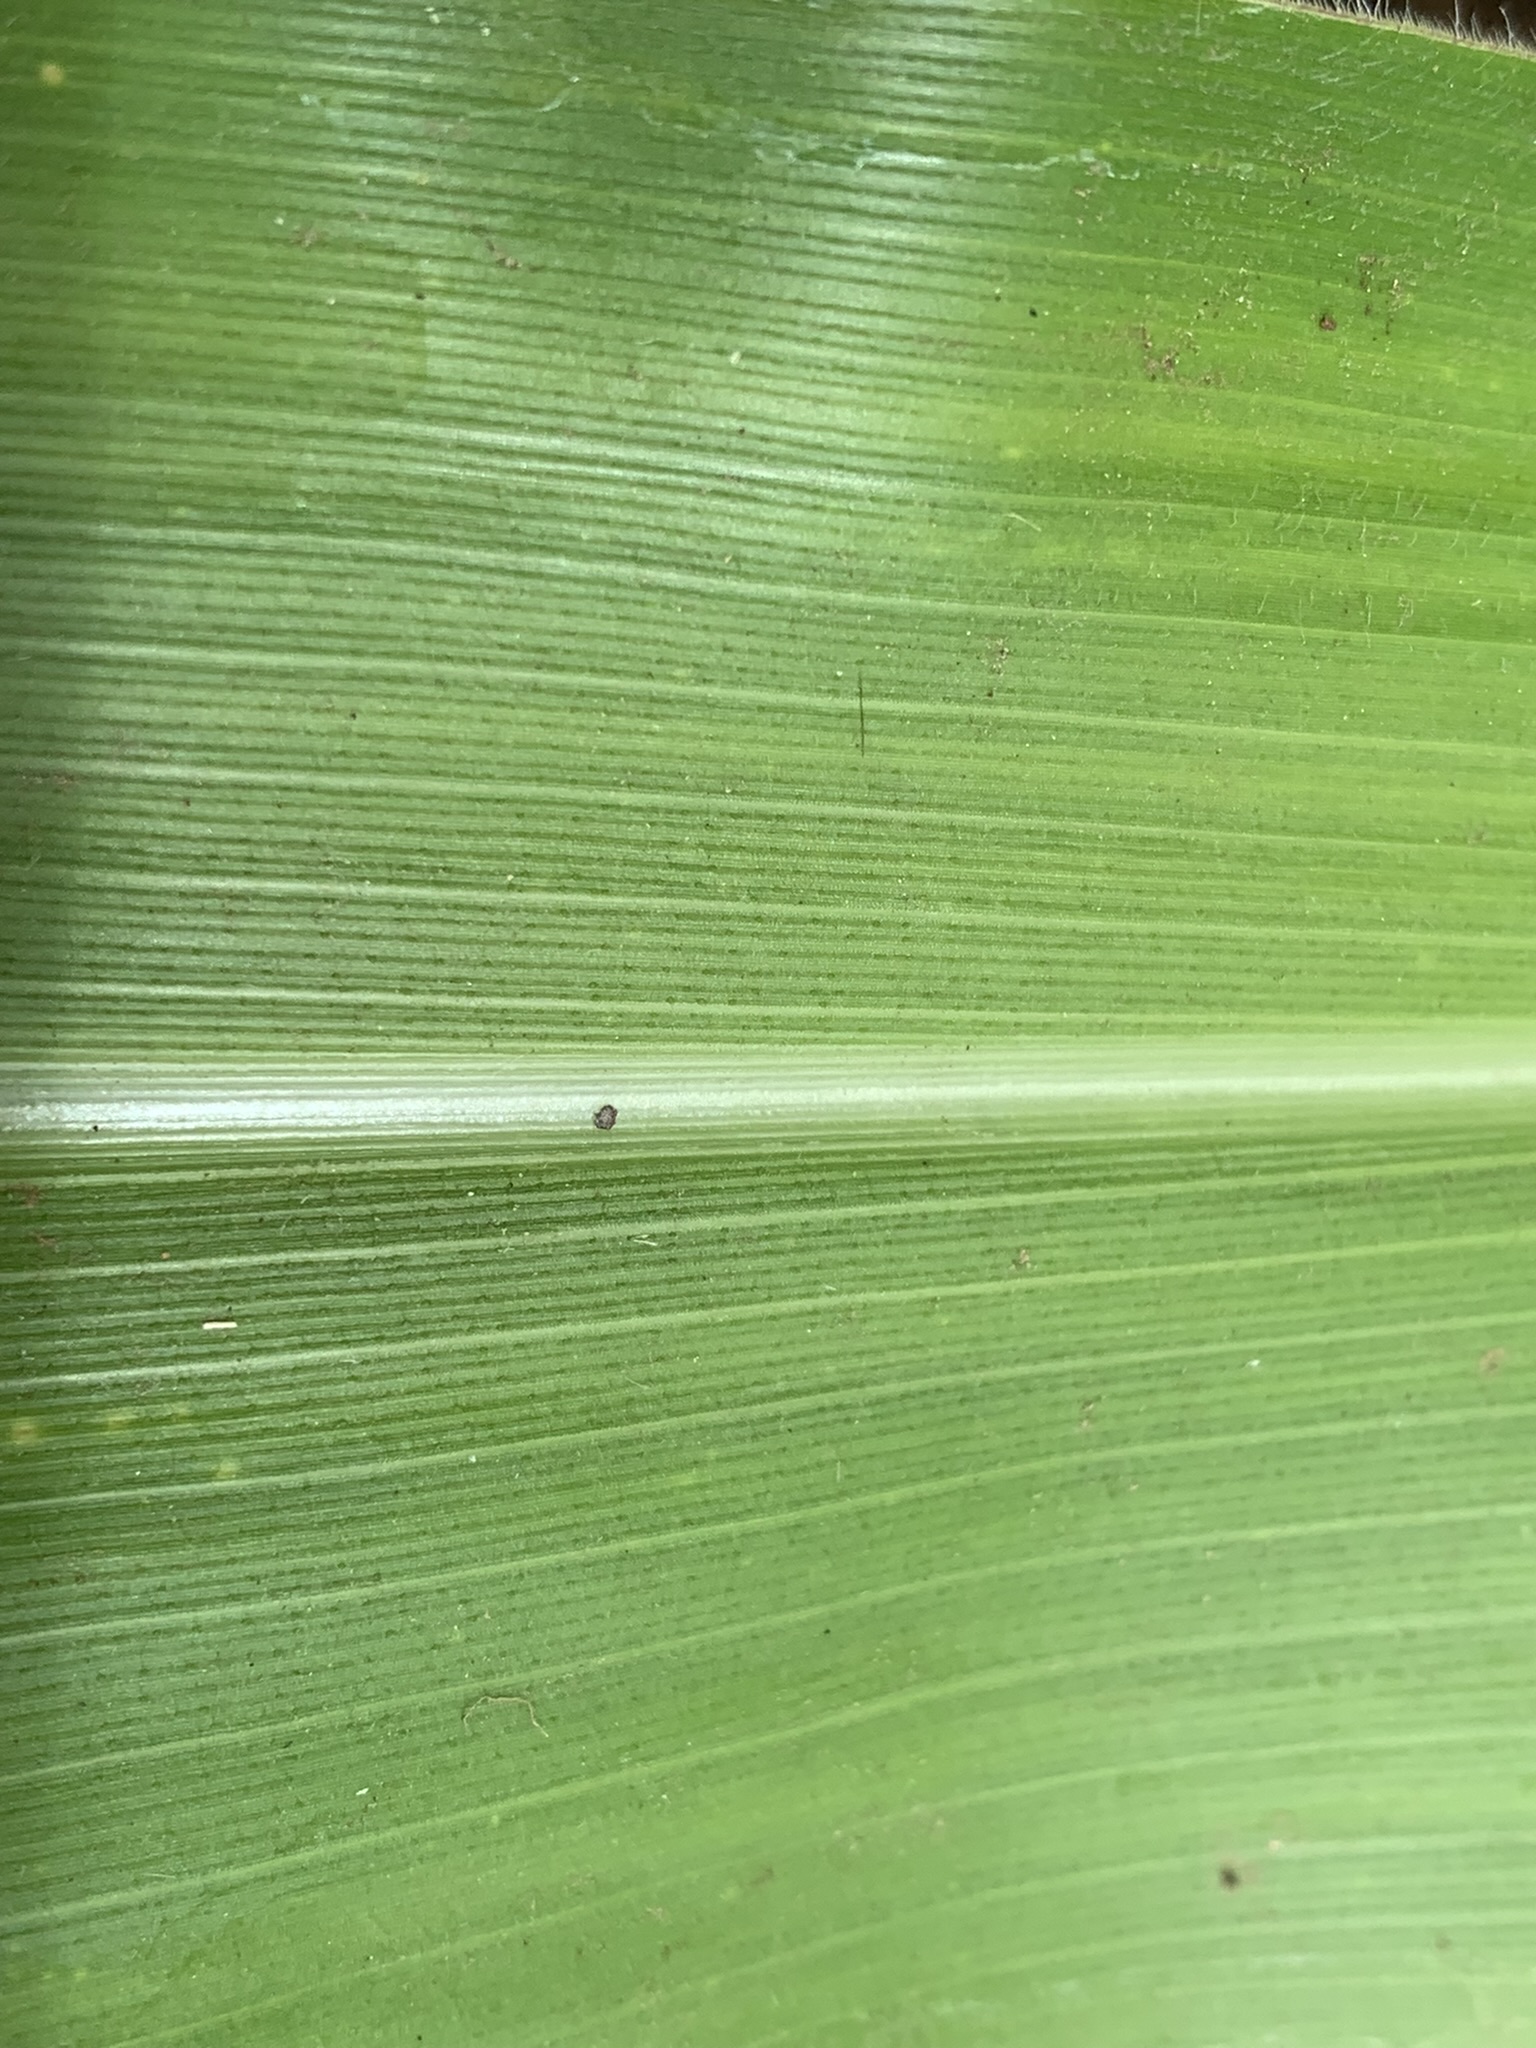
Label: Healthy